Frank and Cindy

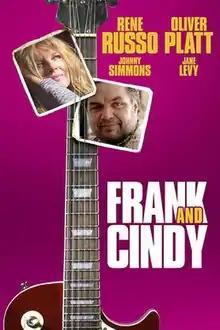

Frank and Cindy is a 2015 comedy film written and directed by G.J. Echternkamp. The film stars Rene Russo, Oliver Platt, Johnny Simmons, Jane Levy, and Marc Maron and is based on the true story and the 2007 documentary of the same name.